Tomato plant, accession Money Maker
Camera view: vertical (180 deg); turntable rotation: 60 degrees
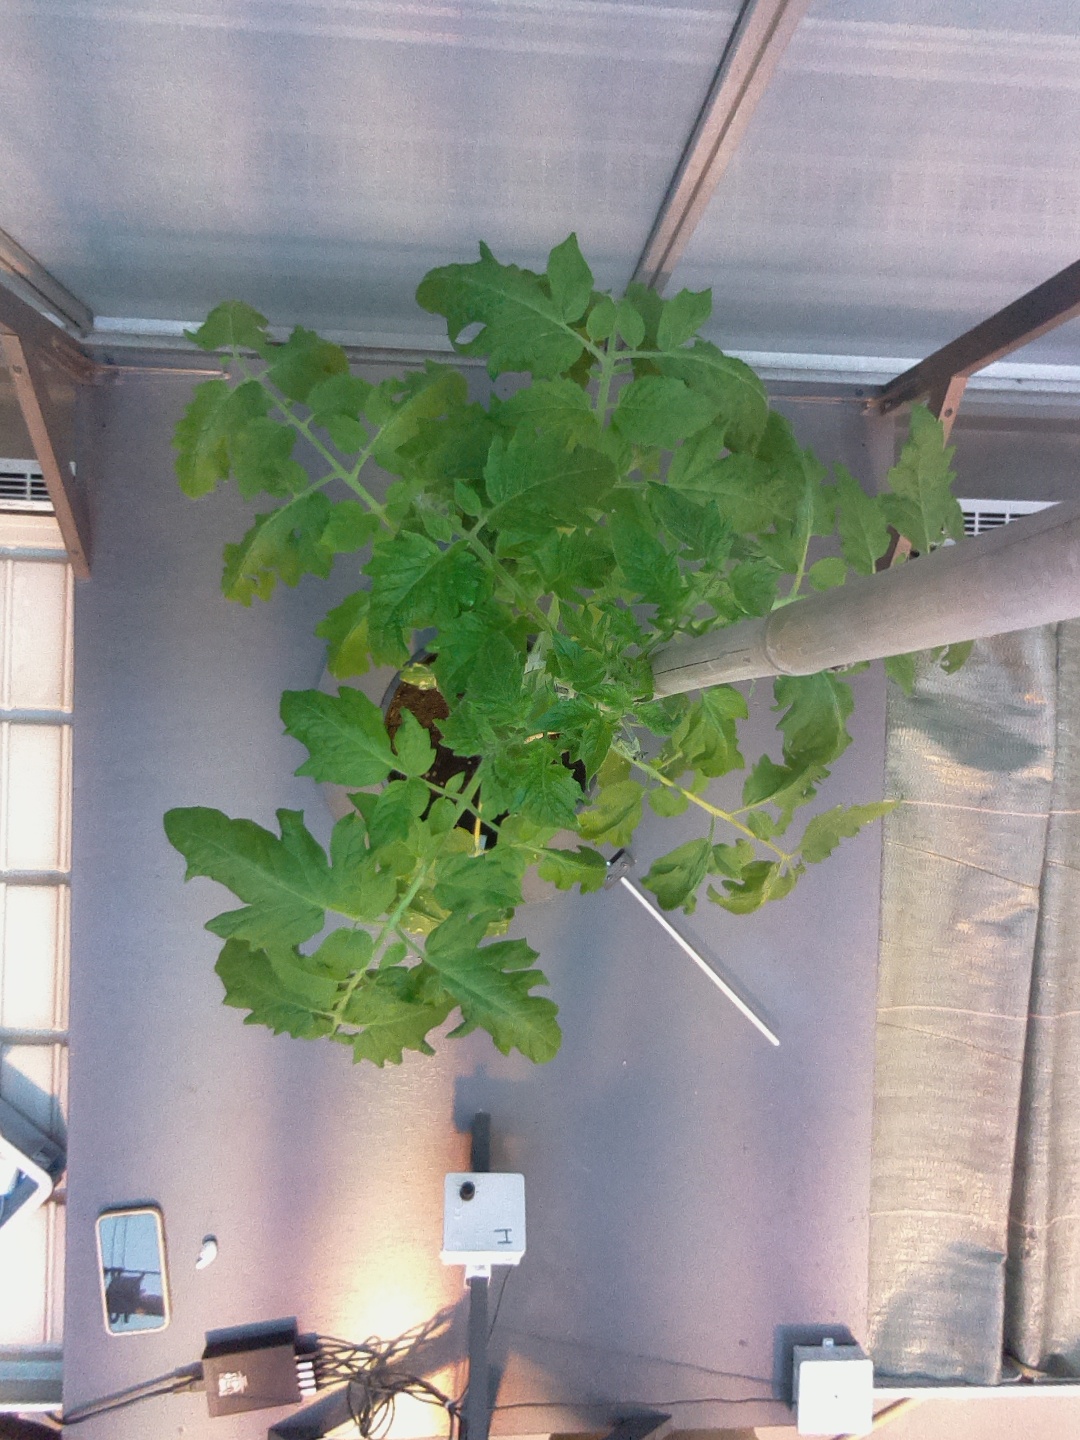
BBCH growth stage 16: 12 of true leaves visible